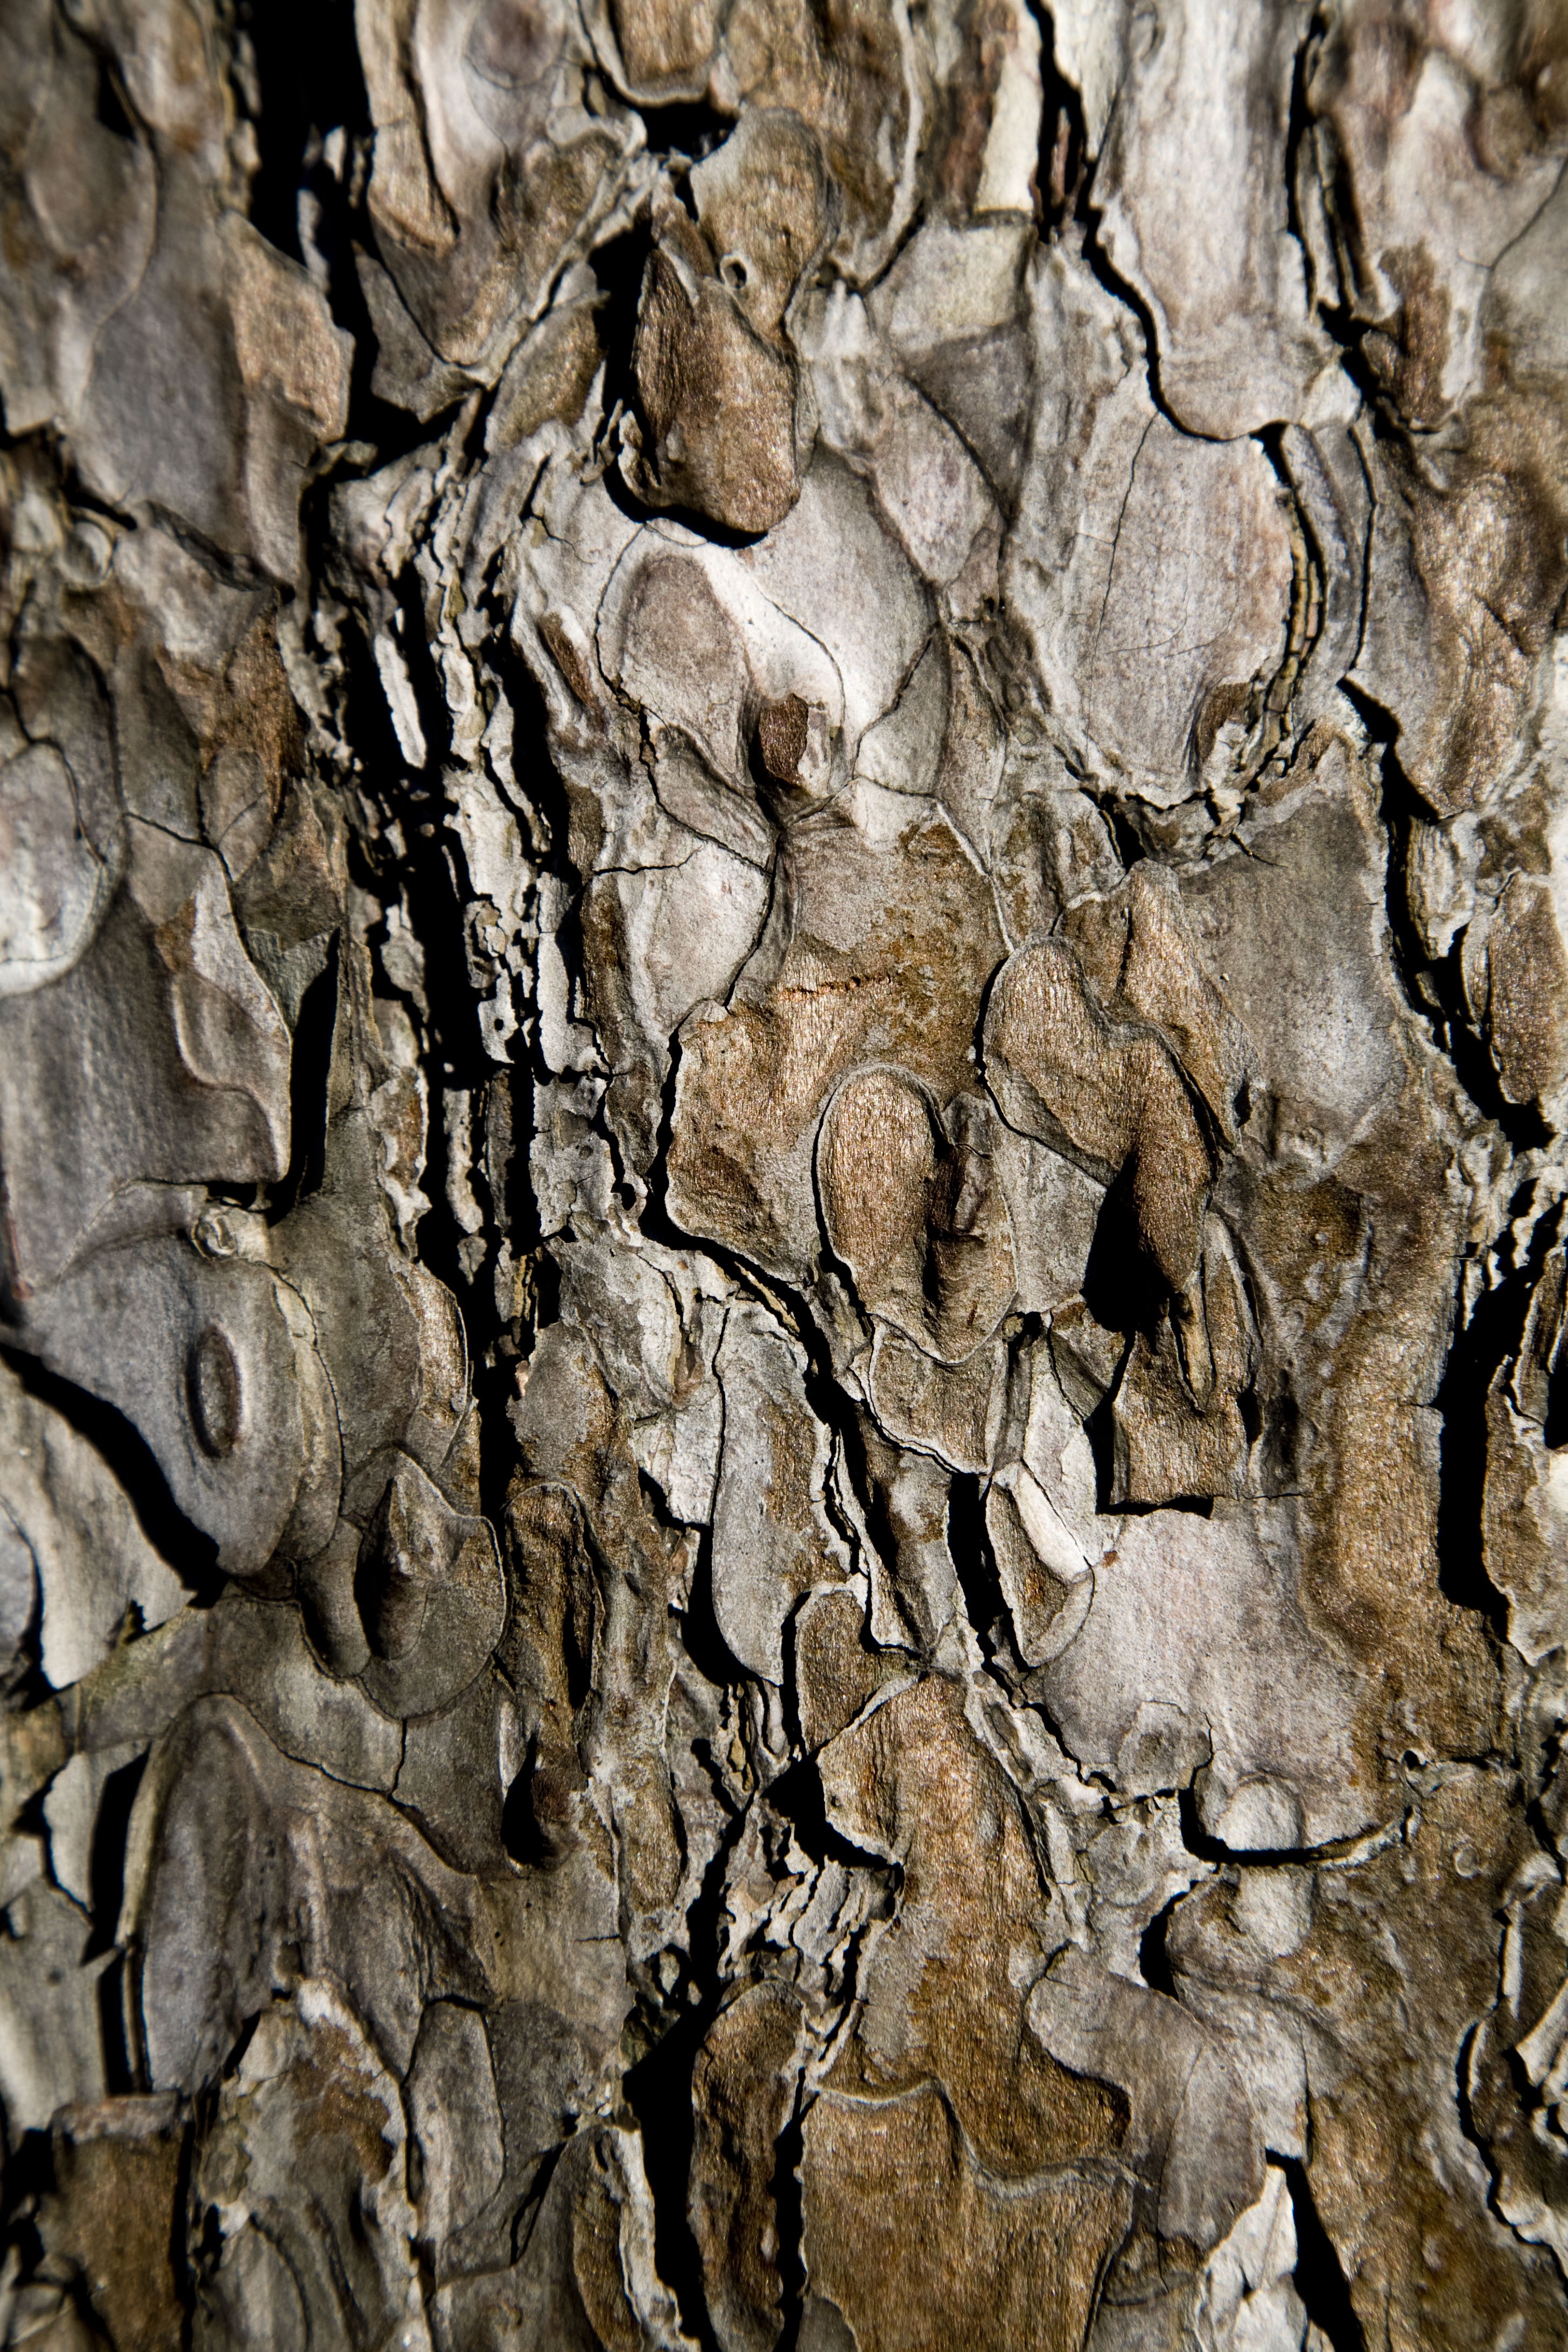
tree, rock, plant, wood, texture, trunk, formation, pattern, macro, shell, geology, detail, wood tissue